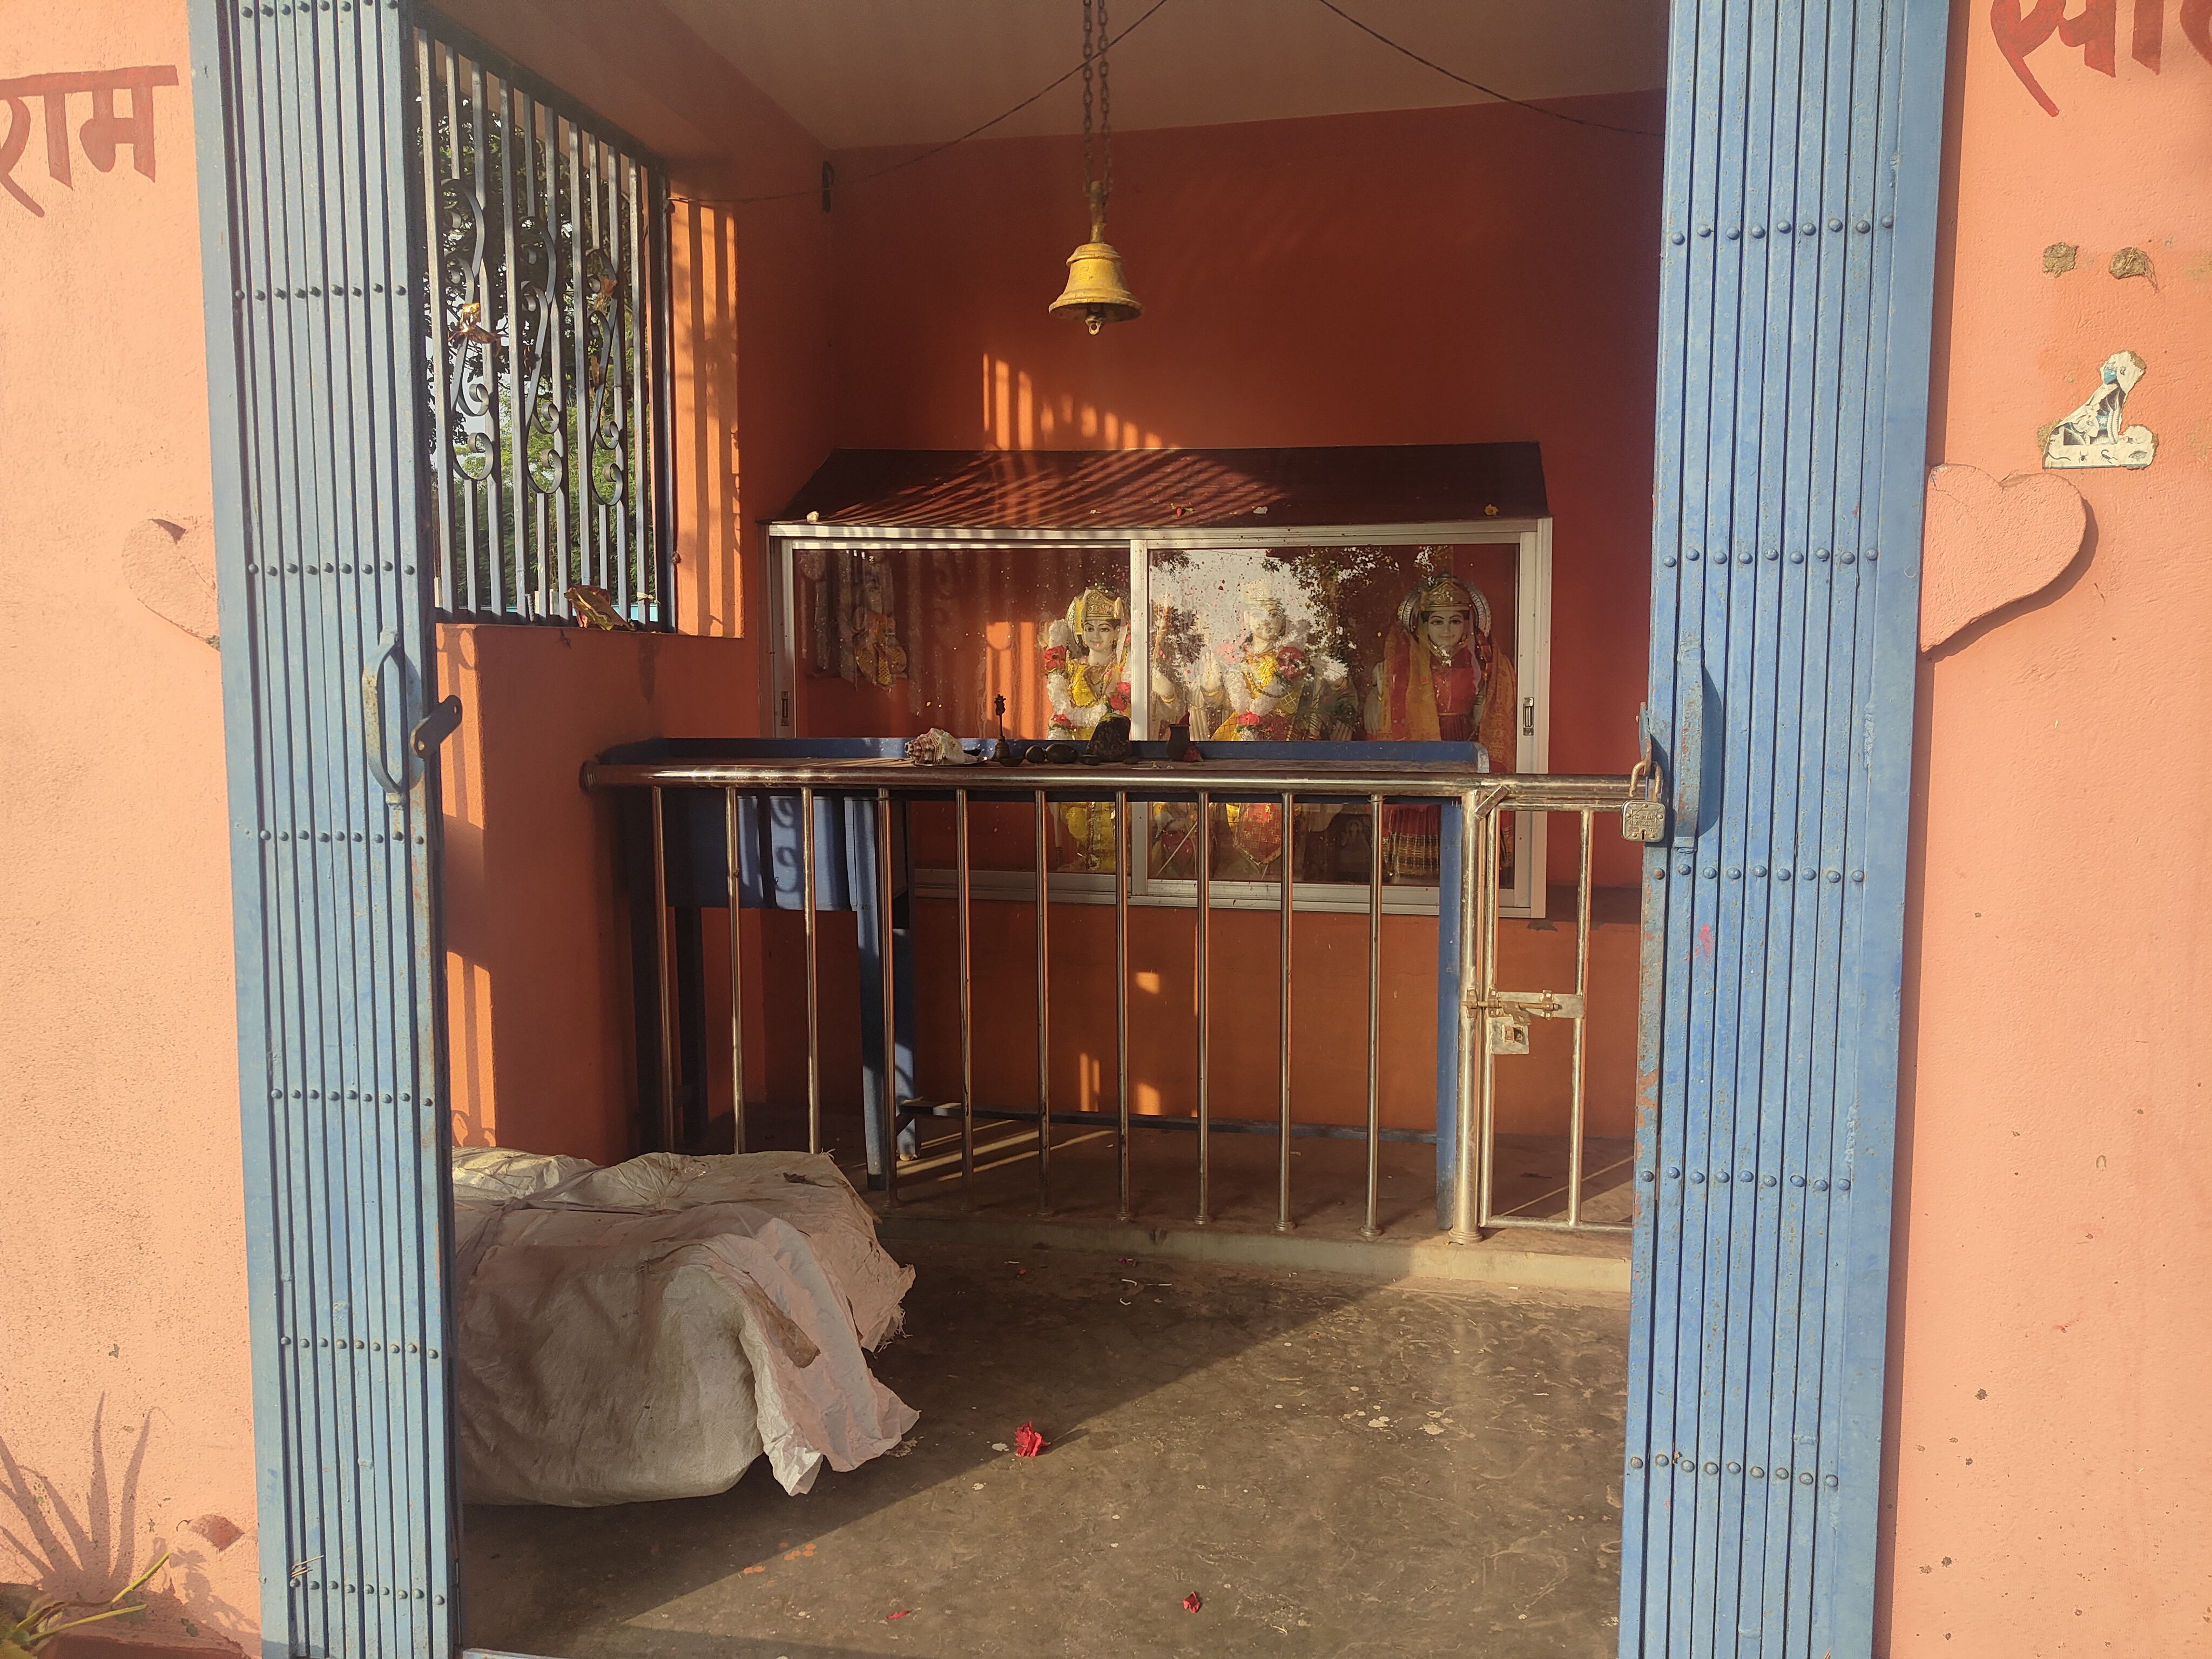
Heritage site: Bijayanagar_Gadesh_Mandir